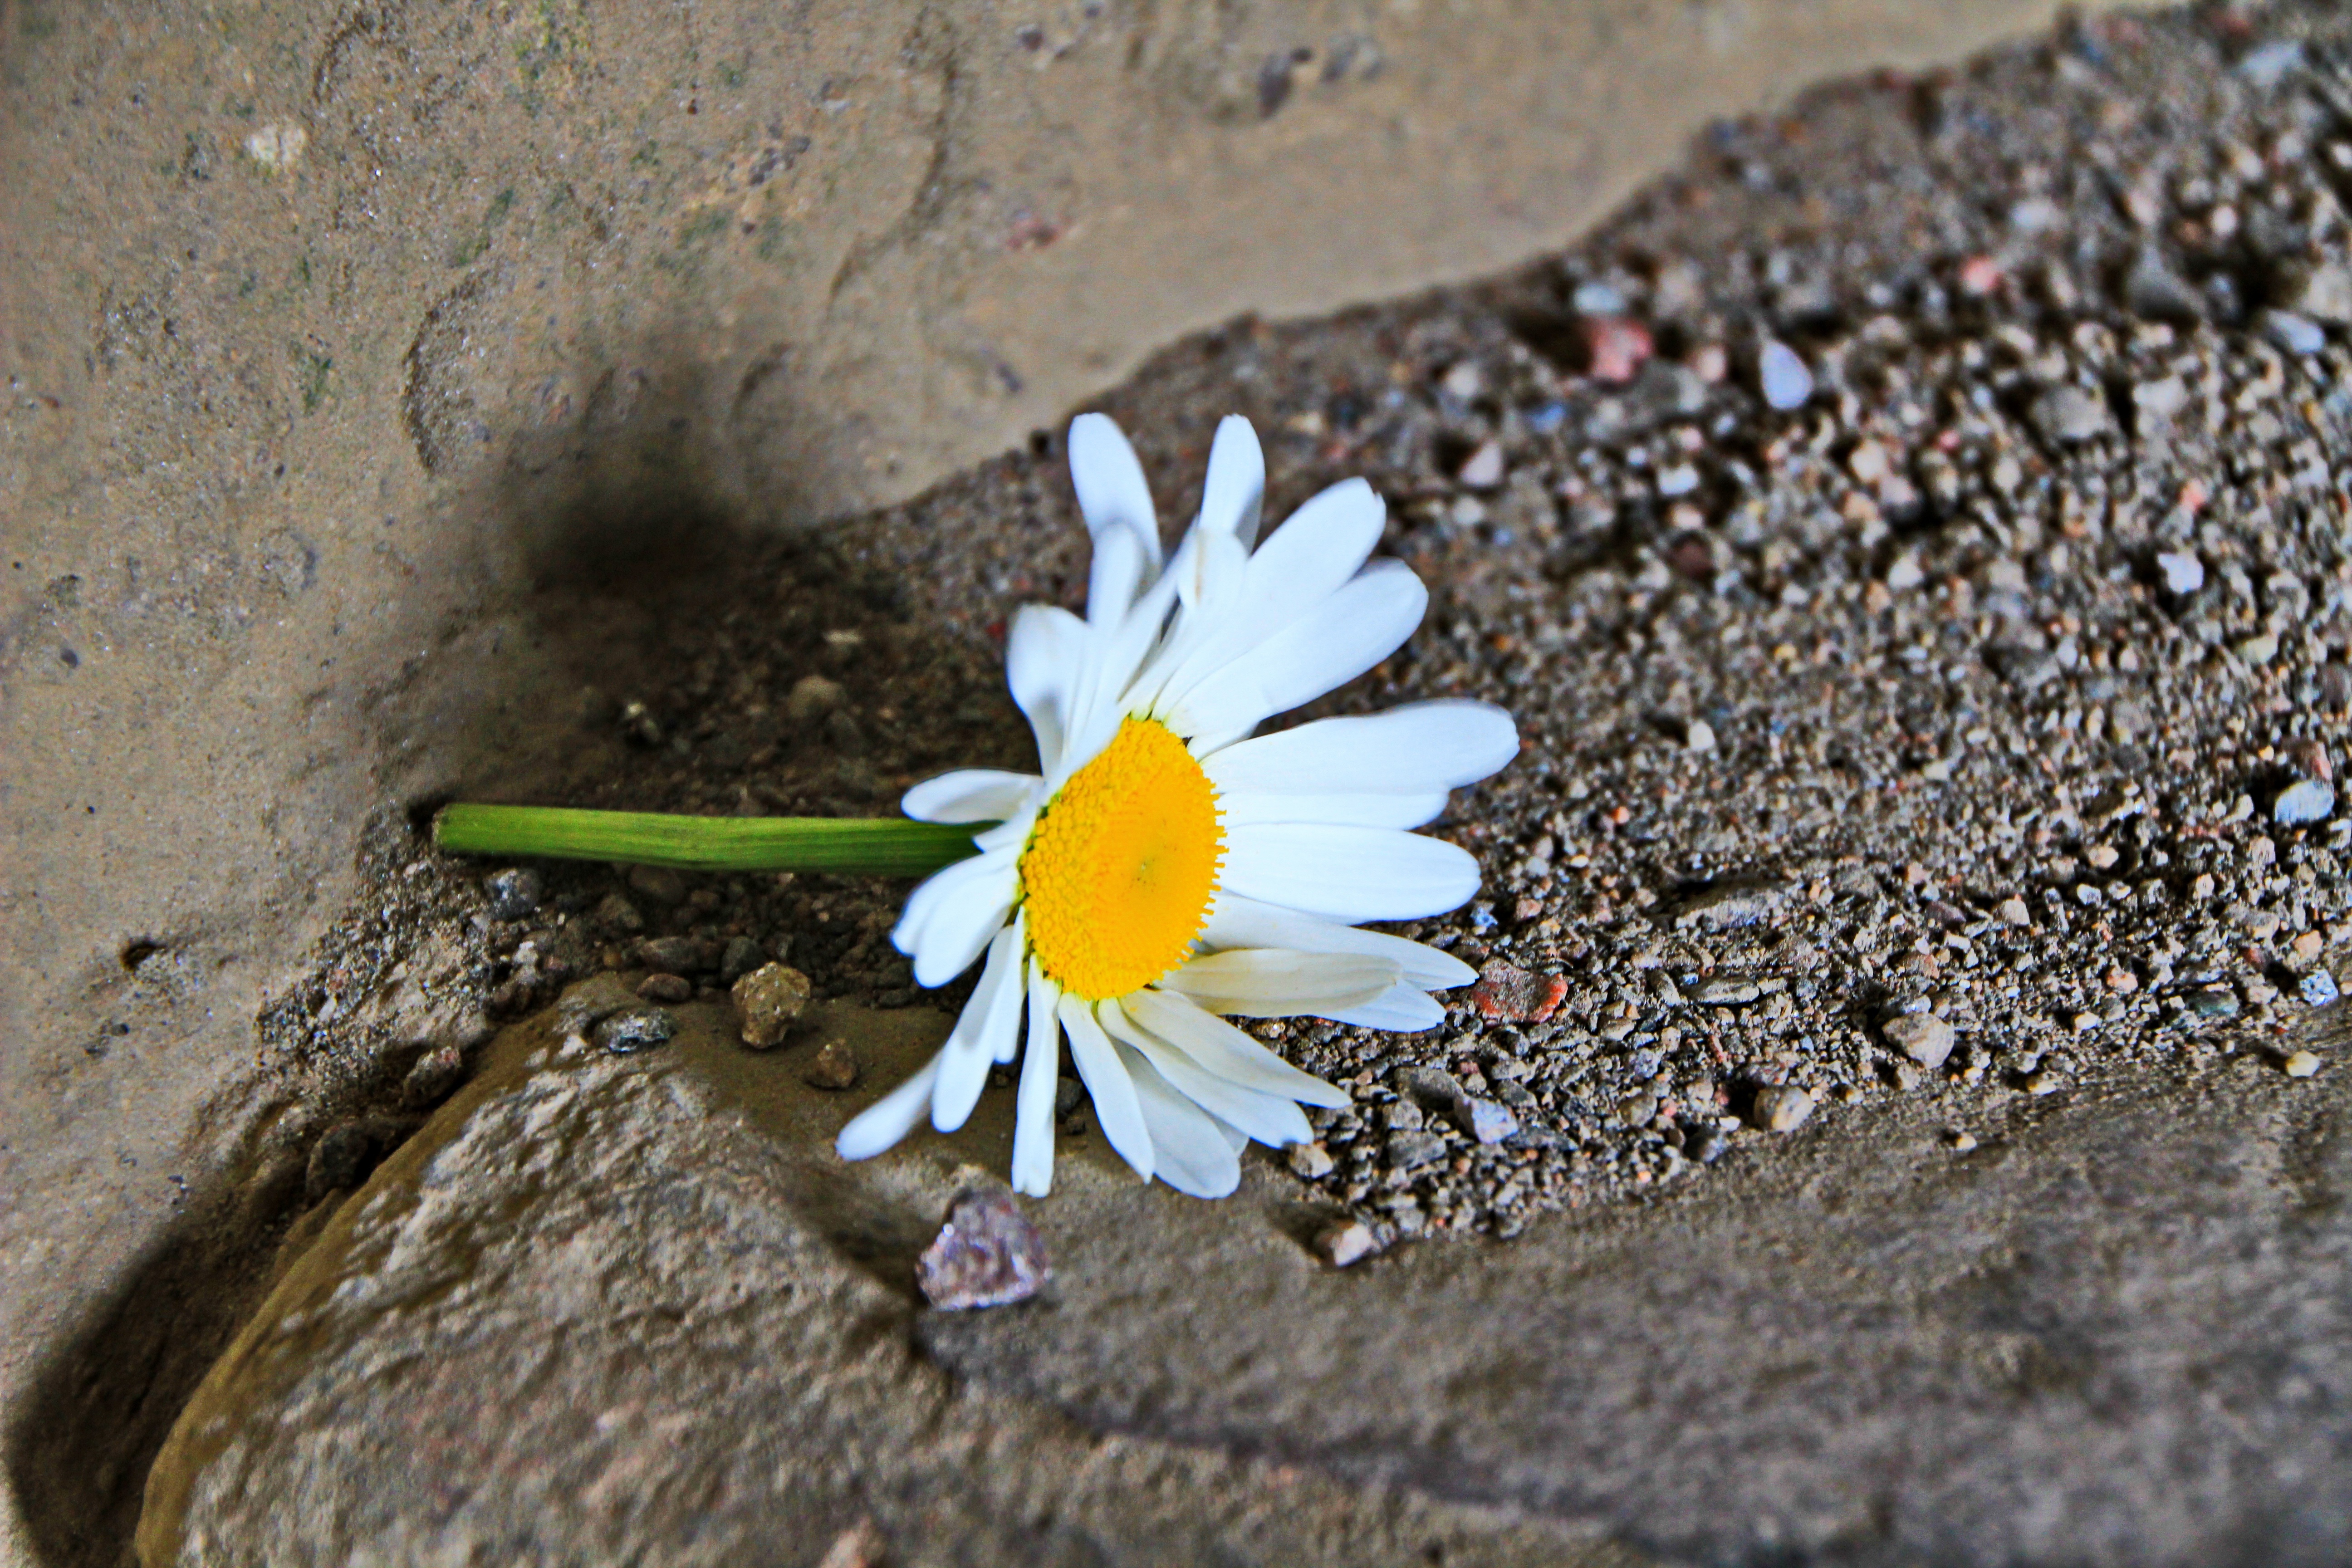
nature, sand, blossom, plant, white, ground, photography, leaf, flower, petal, bloom, live, soil, botany, yellow, lonely, flora, fauna, wildflower, close up, hope, leave, marguerite, macro photography, abandonment, flowering plant, land plant, beauty in the hidden